History of the United States public debt

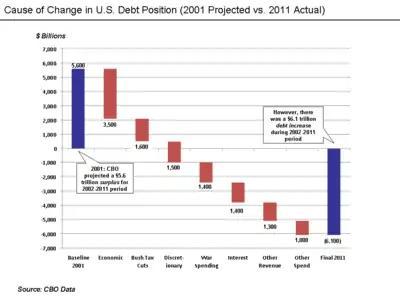
Cause of change between CBO's 2001 projection of a $5.6 trillion surplus between 2002–2012 and the $6.1 trillion debt increase that actually occurred.

According to the Congressional Budget Office, the United States last had a budget surplus during fiscal year 2001, though the national debt still increased. From fiscal years 2001 to 2009, spending increased by 6.5% of gross domestic product (from 18.2% to 24.7%) while taxes declined by 4.7% of GDP (from 19.5% to 14.8%). Spending increases (expressed as percentage of GDP) were in the following areas: Medicare and Medicaid (1.7%), defense (1.6%), income security such as unemployment benefits and food stamps (1.4%), Social Security (0.6%) and all other categories (1.2%). Revenue reductions were individual income taxes (−3.3%), payroll taxes (−0.5%), corporate income taxes (−0.5%) and other (−0.4%).